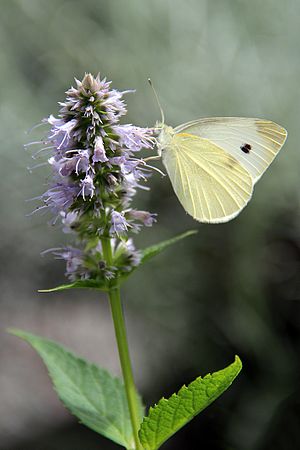
Hvidvingefamilien
Lille kålsommerfugl (Pieris rapae)
Lille kålsommerfugl (Pieris rapae)
Hvidvingefamilien er en familie af sommerfugle med omkring 1200 arter, der er udbredt over hele Jorden, men fortrinsvis i tropisk Afrika og Sydøstasien. De fleste arter har vinger i lyse hvide eller gule farver. Fra Europa kendes omkring 40 arter og 12 er fundet i Danmark. De flyver om dagen og tilhører gruppen dagsommerfugle.